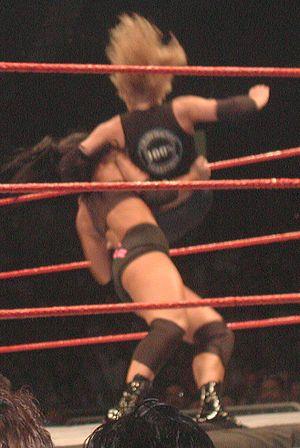
Les Techniques aériennes sont des attaques ou prises utilisées au catch par des catcheurs rapides et agiles.
Patricia Anne Stratigeas-Fisico, née le 18 décembre 1975 à Richmond Hill, mieux connue sous le nom de Trish Stratus, est une catcheuse et mannequin canadienne principalement connue pour son travail à la World Wrestling Federation/Entertainment, de 2000 à 2006, où elle remporte à sept reprises le championnat du féminin de la WWE, et un règne de championne hardcore. Élue Diva de la décennie en 2004, son sixième règne de championne féminine est le plus long du XXIᵉ siècle jusqu'à ce que ce record soit battu par Asuka en 2017 avec le titre féminin de la NXT.
Lisa Marie Varon née le 10 février 1971 à San Bernardino, est une pratiquante de body fitness, une culturiste ainsi qu'une catcheuse américaine, connue pour son travail à la World Wrestling Entertainment sous le nom de Victoria et à la Total Nonstop Action Wrestling sous le nom de Tara.